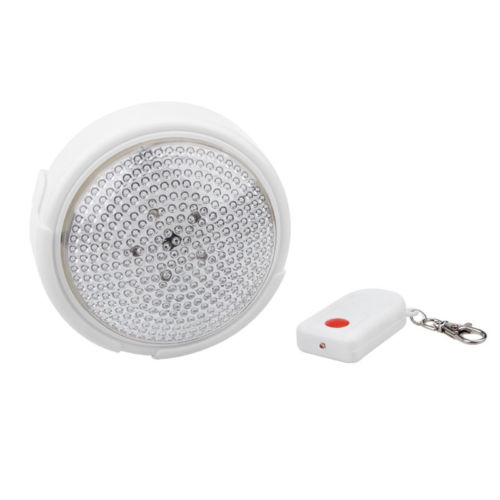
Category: lamp